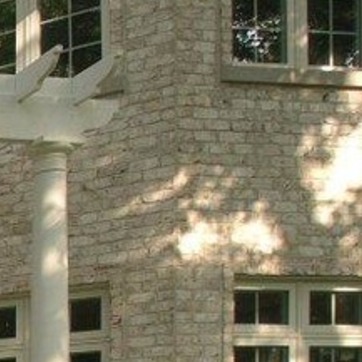
Material: brick